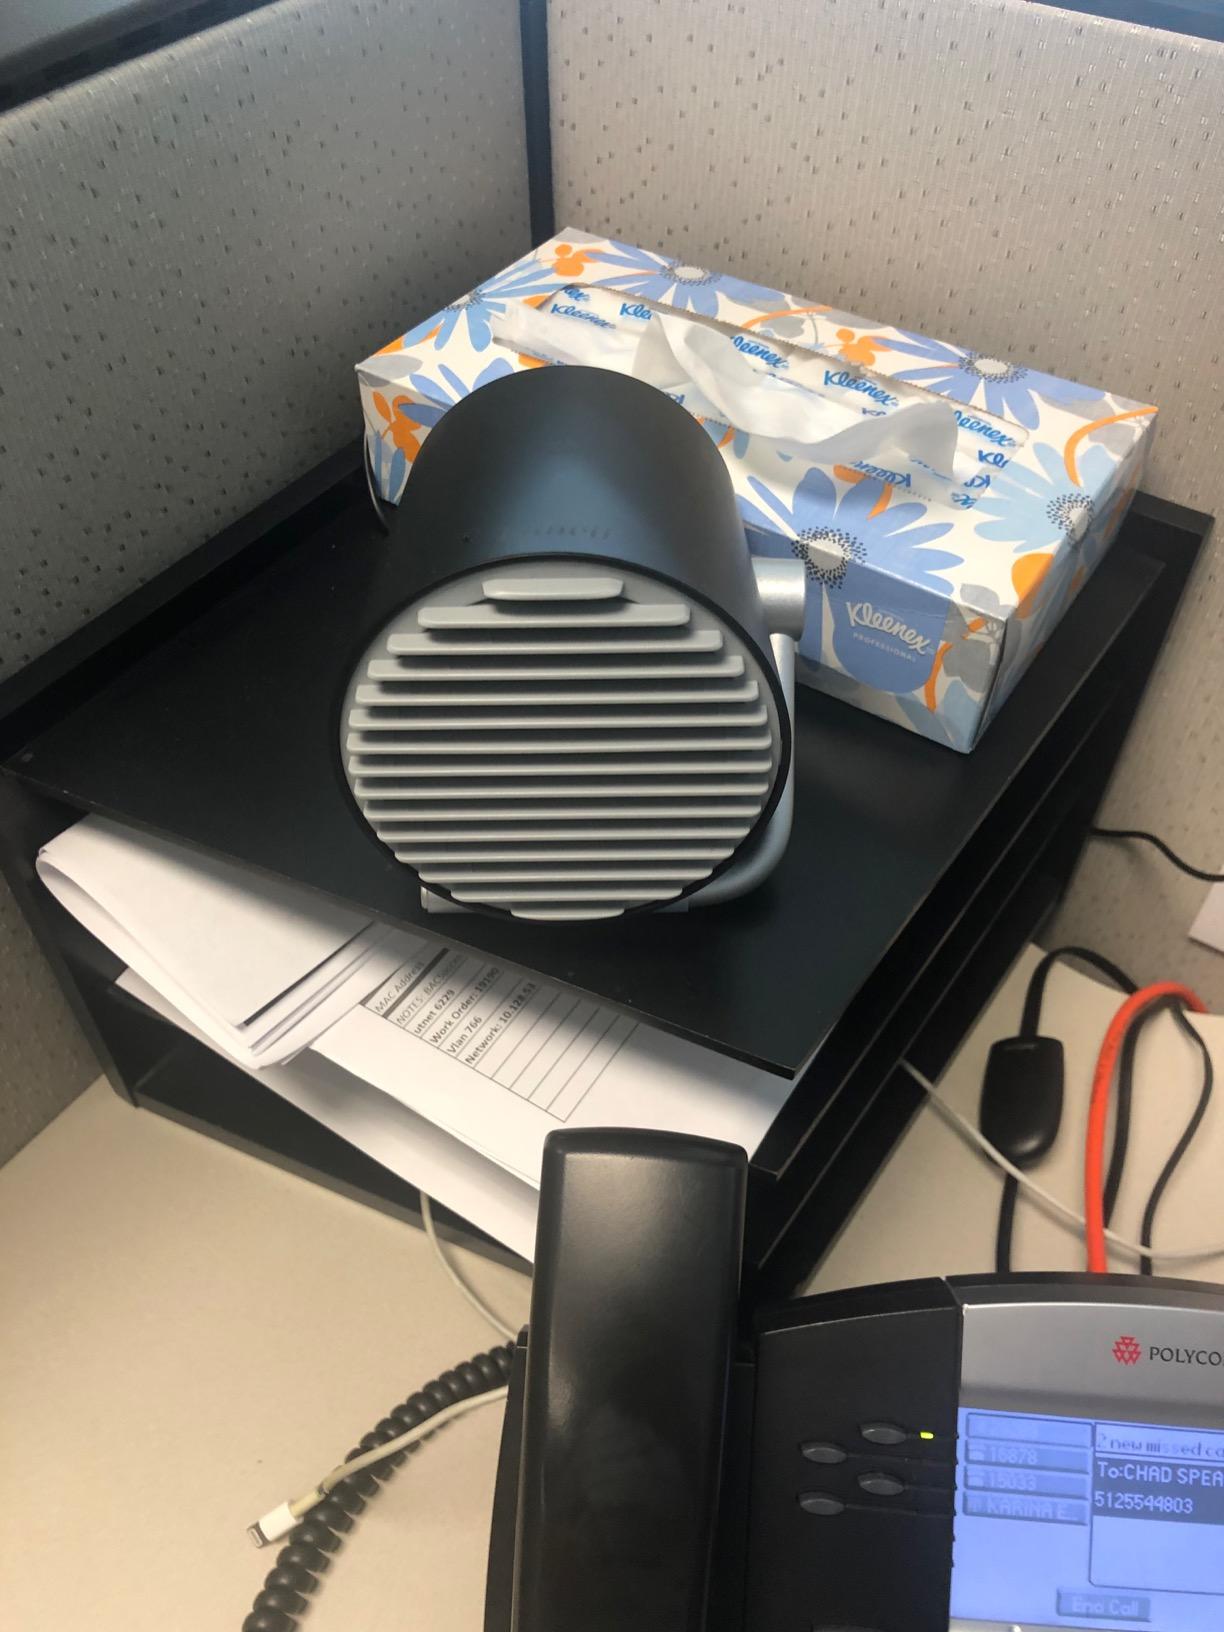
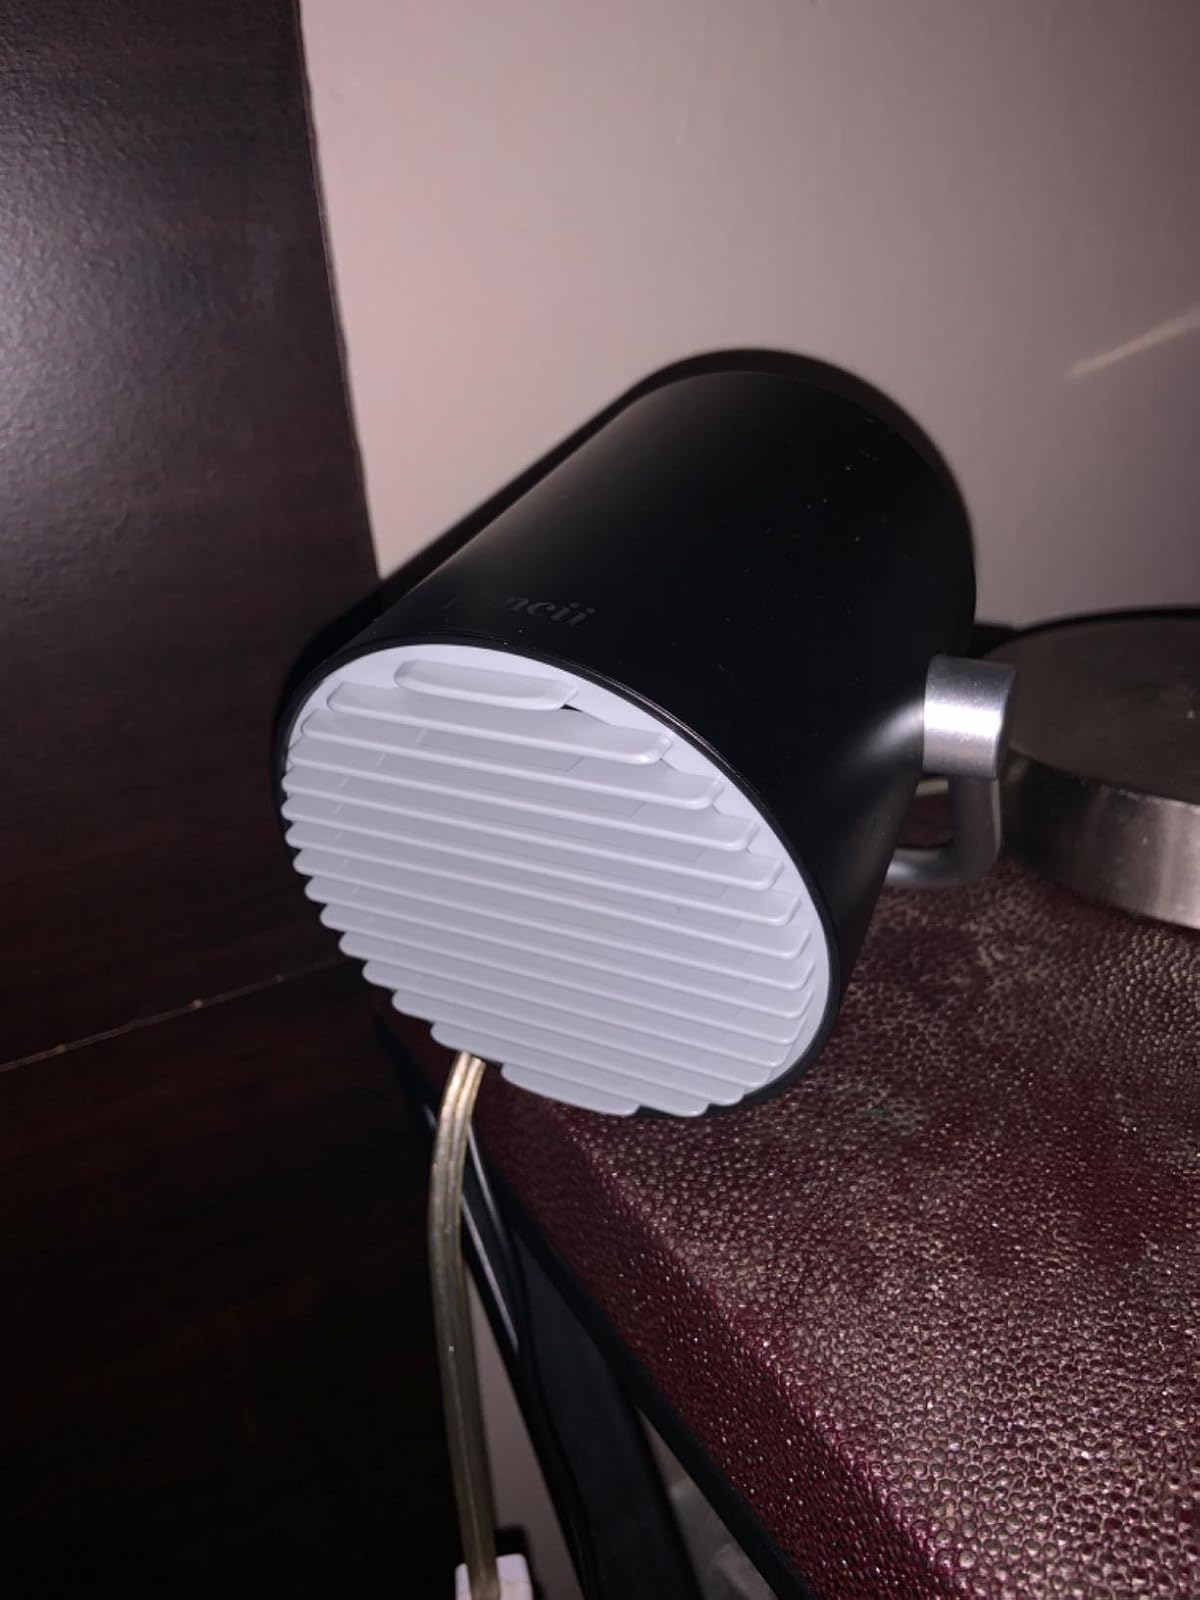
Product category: fan
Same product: yes